Chilantaisaurus

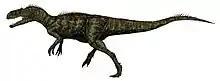
Life restoration

"Chilantaisaurus" was a large theropod, measuring long and weighing . While Brusatte "et al." (2010) estimated that "Chilantaisaurus" might have weighed about based on femur length similar to that of "Tyrannosaurus", Persons "et al." (2020) argued that greater femoral circumference indicates the greater capacity to withstand greater locomotor loads, not greater body mass.